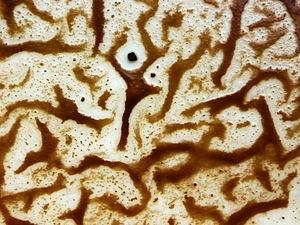
La cafédomancie ou caféomancie est un procédé de divination consistant à présager l'avenir ou autre mystère en interprétant les traces laissées par du marc de café au fond d'une assiette ou d'une tasse, ou sur une serviette.